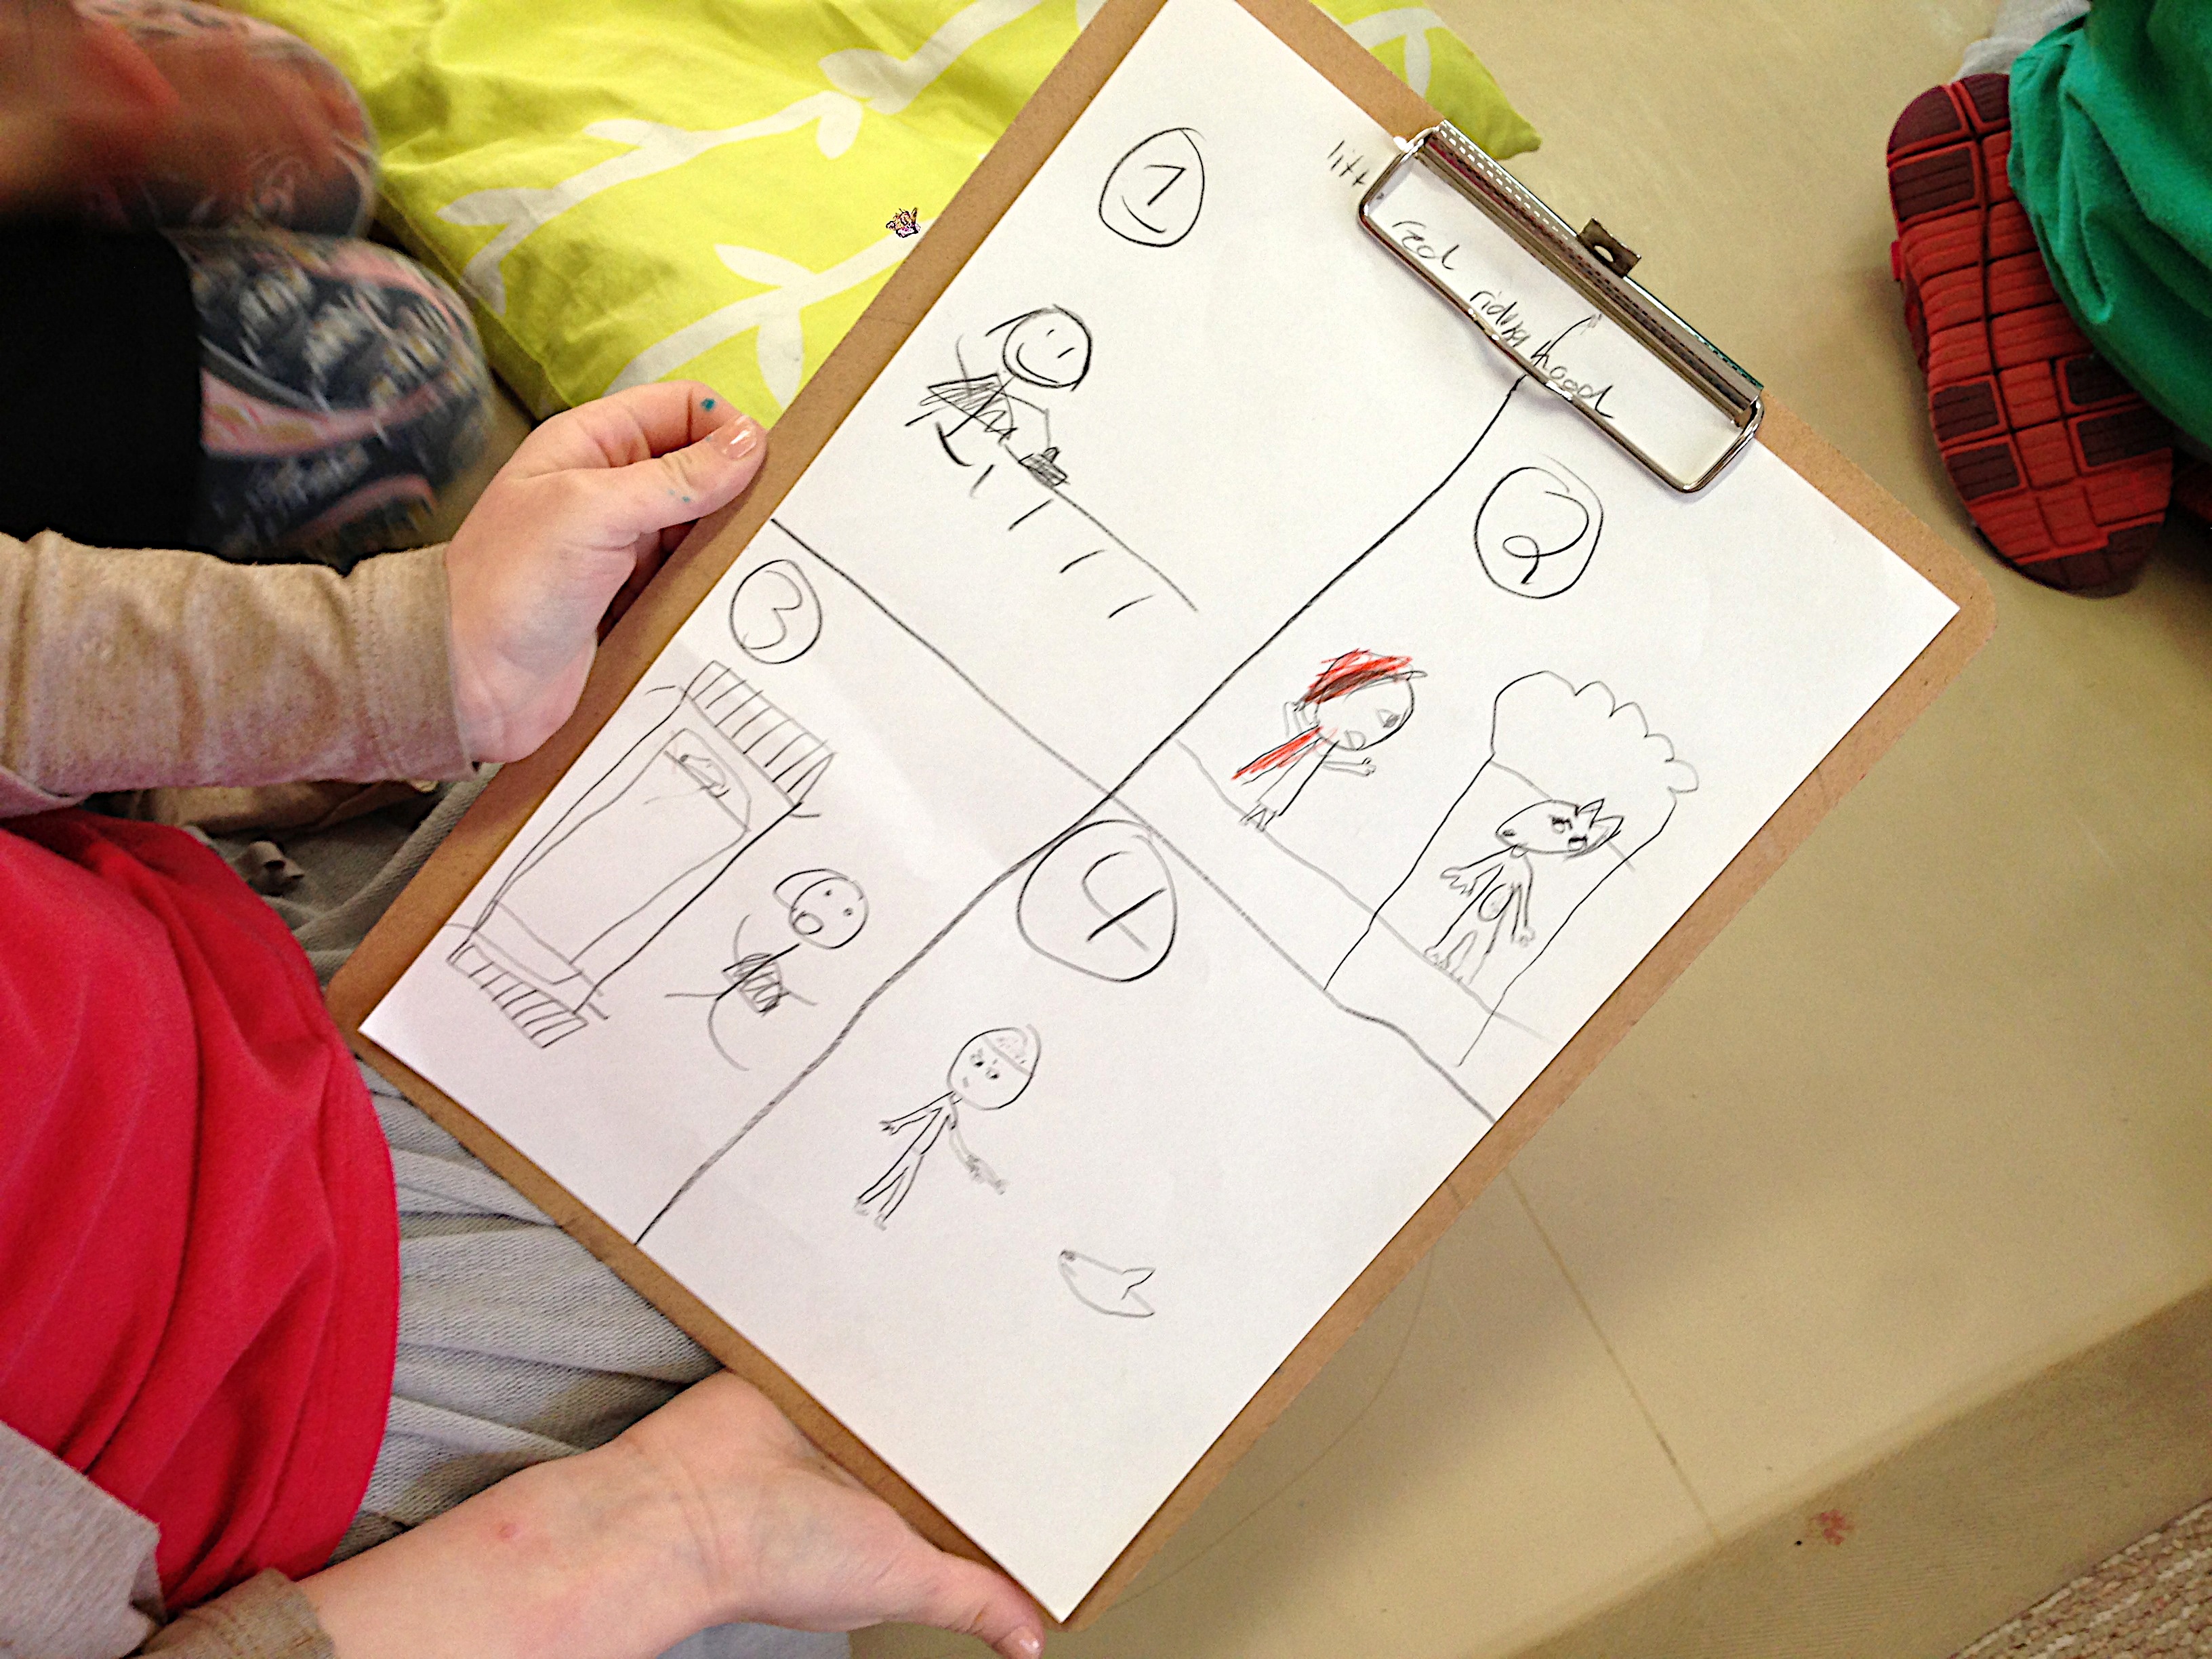
writing, brand, art, drawing, design, document